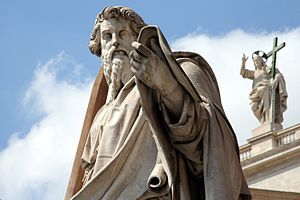
Albaniens historie / Kristendommen
Apostelen Paulus skal have været i Albanien ifølge traditionen, statue af apostelen Paulus foran Peterskirken i Vatikanet.
Albaniens historie begyndte for mere end totusind år siden, da folkeslag af usikker etnisk oprindelse beboede det område, der udgør den moderne stat Albanien. Efter først at have været en del af Romerriget og det Byzantinske rige, og siden Osmannerriget blev Albanien en selvstændig stat i 1912. Landet har for nylig gennemgået en politisk transformation, hvor et kommunistisk styre er blevet afløst af et liberalt-kapitalistisk. Det forventes at Albanien indtræder som fuldbyrdigt medlem af NATO i 2009. Landet er også ansøgerland til medlemskab af EU.